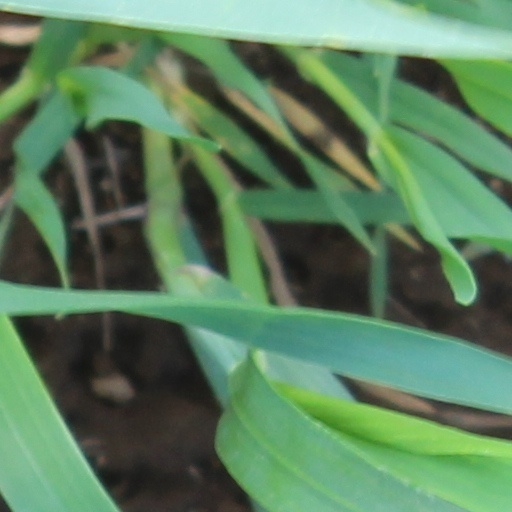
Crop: wheat